Église Saint-Étienne de Boofzheim

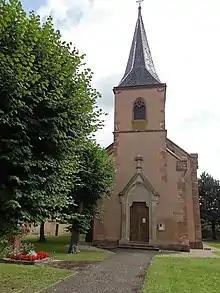
Église Saint-Étienne de Boofzheim

Église Saint-Étienne de Boofzheim is a church in Boofzheim, Bas-Rhin, Alsace, France. Built in 1516, and then 1608 and 1684, it became a registered "Monument historique" in 1935.